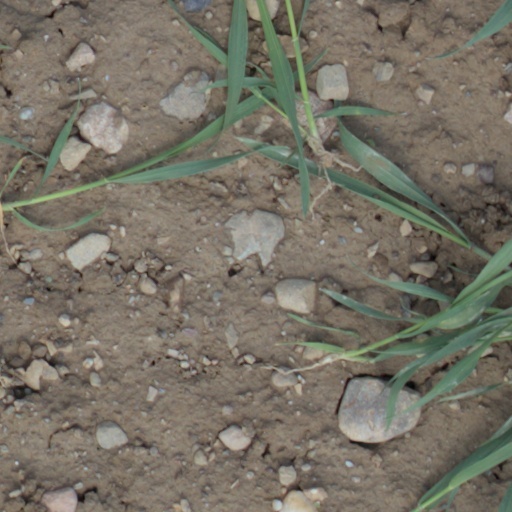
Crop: wheat